Pyin Ma Ngote To (film)

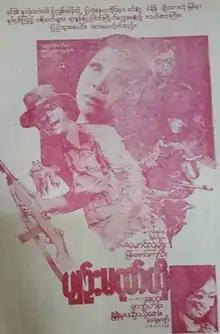
poster

Pyin Ma Ngote To is a 1981 Burmese black-and-white drama film, directed by starring Collegian Ne Win, Kyaw Hein, Nwet Nwet Mu, Yin Yin Aye and Eant Kyaw.